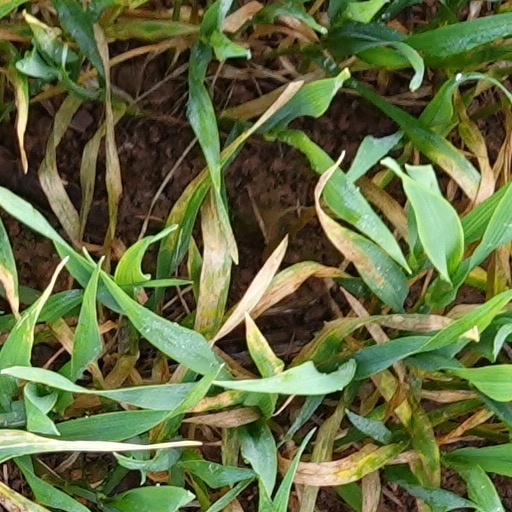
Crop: wheat